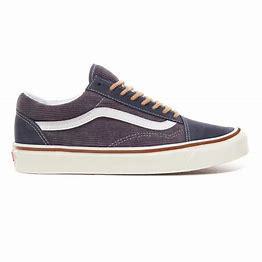
Brand: Vans
Model: Old Skool 36 DX